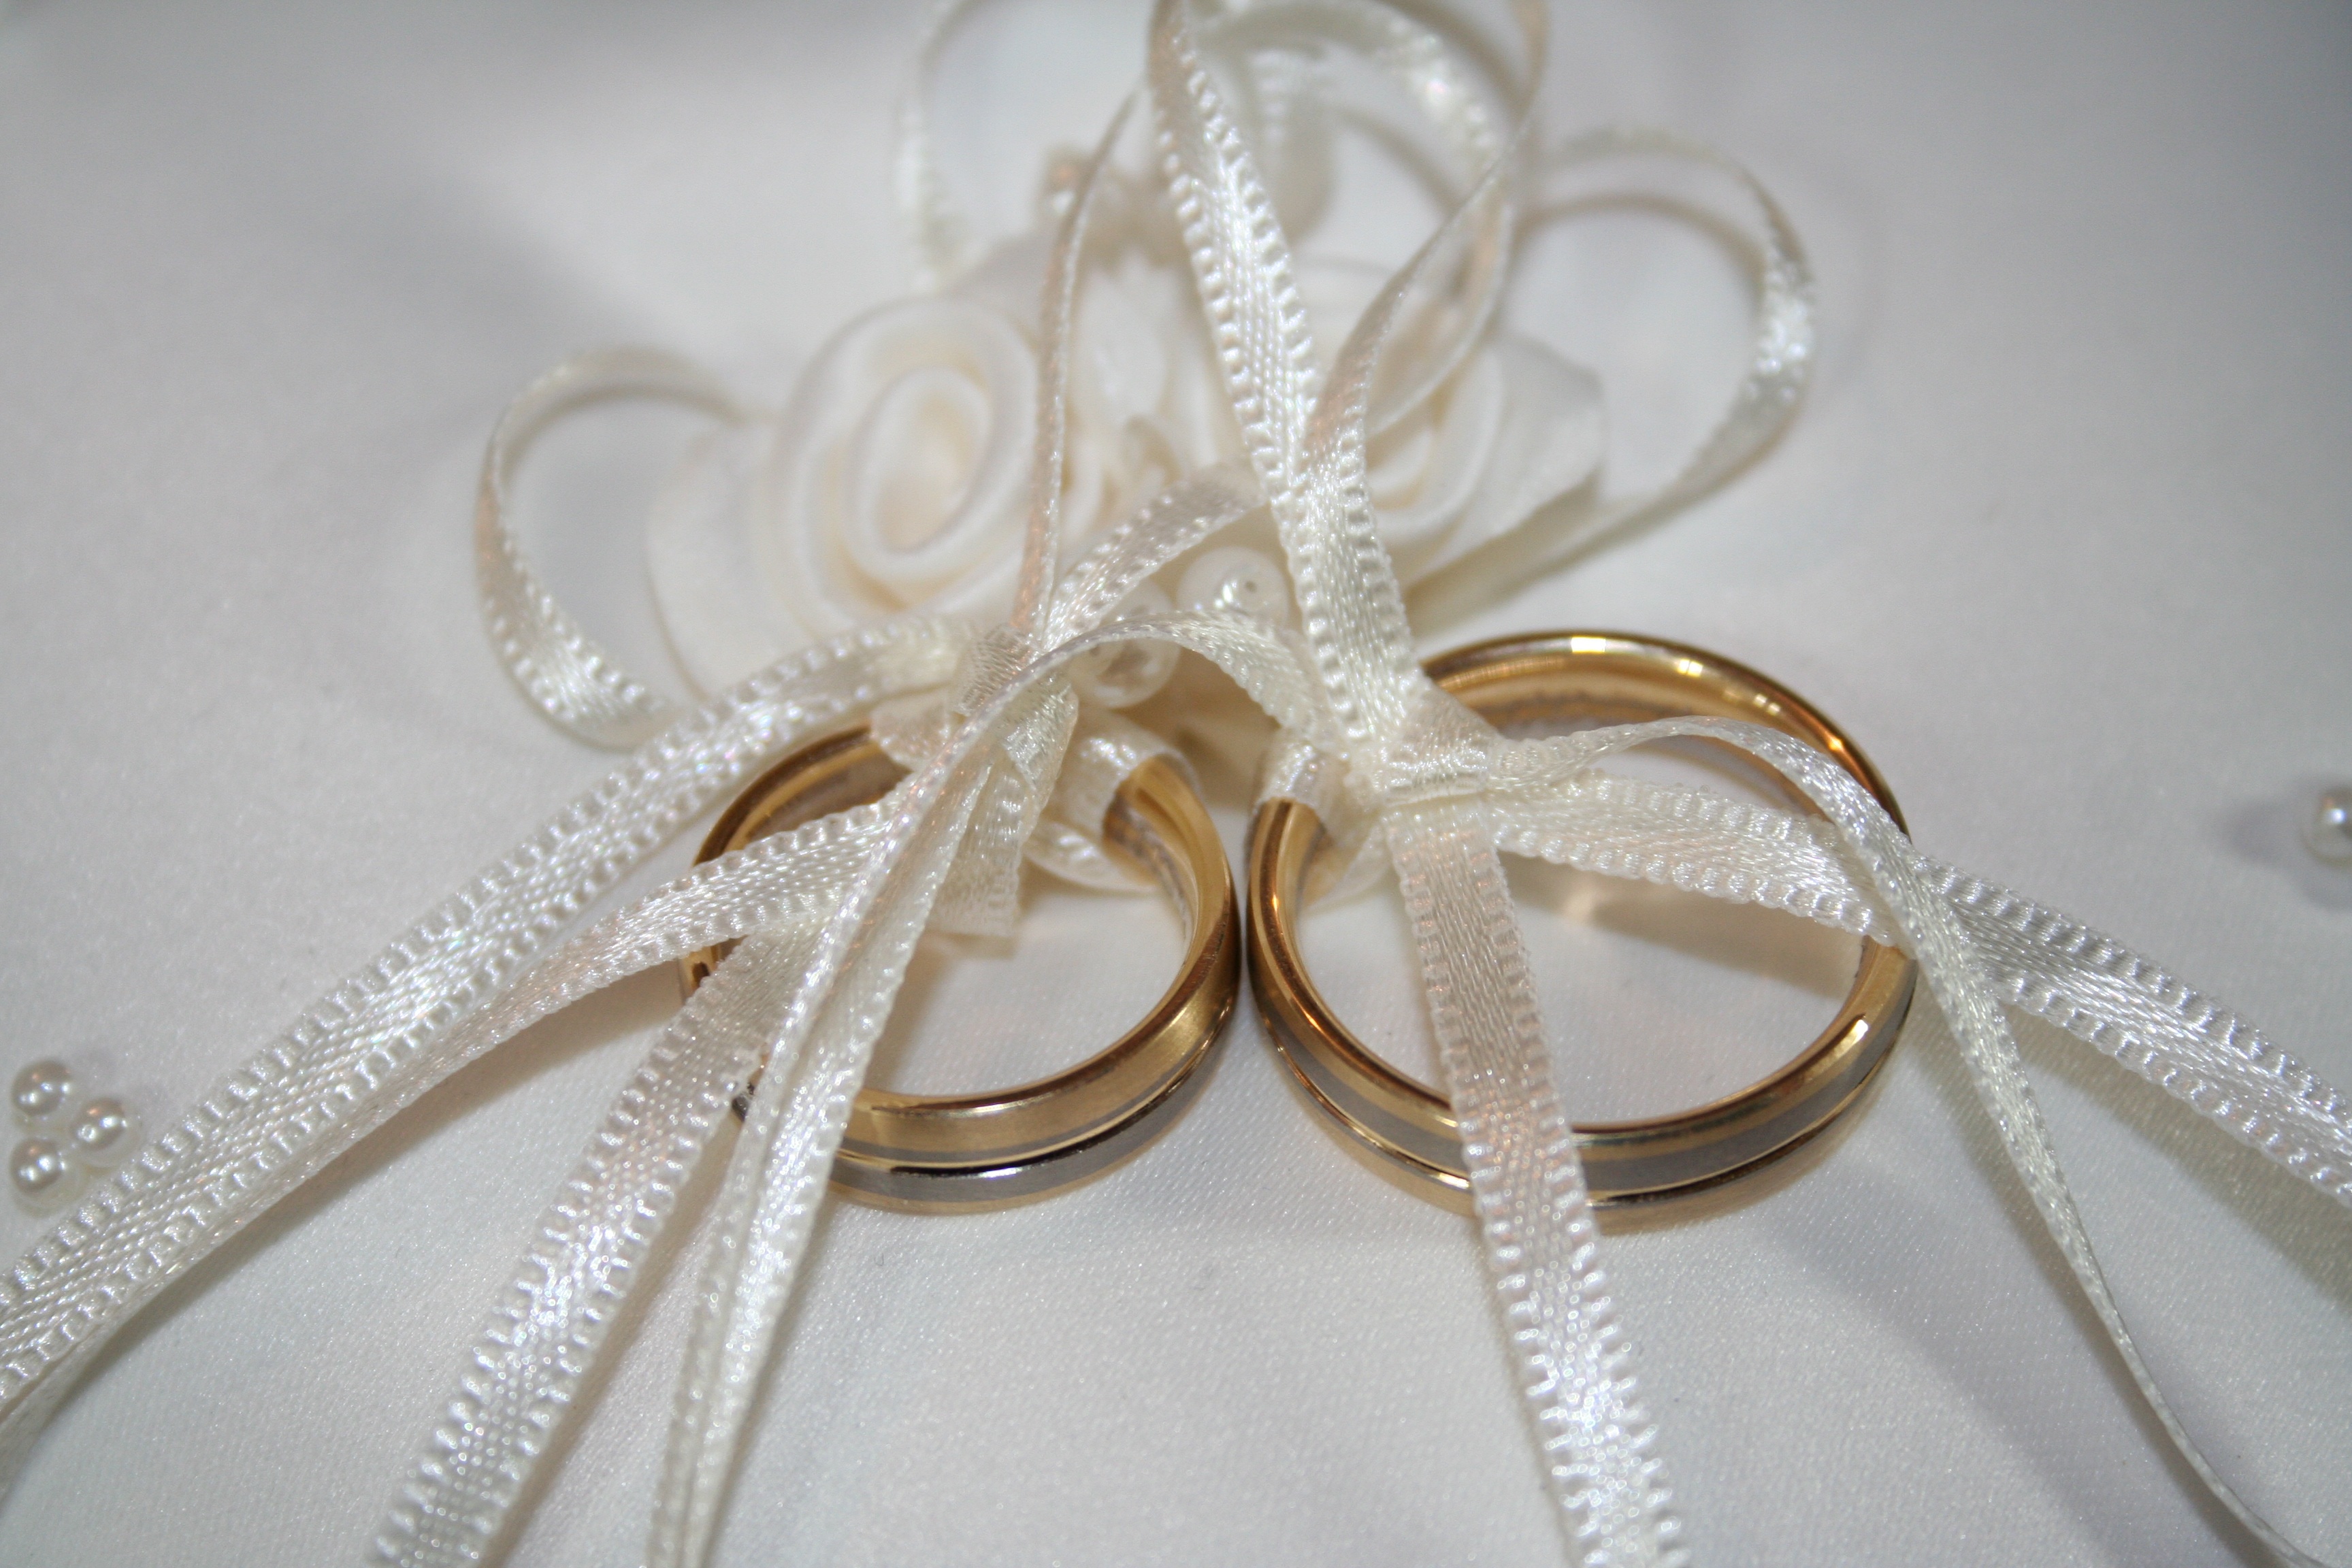
ring, together, lighting, wedding, material, wedding ring, jewellery, gold, silver, rings, marry, fashion accessory, ring pillow